REFORMA

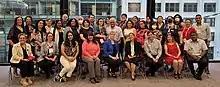
REFORMA Gala 2022

REFORMA grants four awards: the Trejo Librarian of the Year Award presented to a librarian who has made exemplary contributions to the library profession in service to the Latino community; the Elizabeth Martinez Lifetime Achievement Award recognizing a librarian whose dedication to librarianship "has made significant and lasting contributions to REFORMA or on REFORMA's behalf, as well as to the Latino and Spanish-speaking community"; the Pat Mora Award presented to libraries in recognition of their Día de Los Niños/Día de Los Libros (Children's Day/Book Day) activities; and the Pura Belpré Award given to a Latino/Latina writer and illustrator for excellence in Latino literature for children and youth.